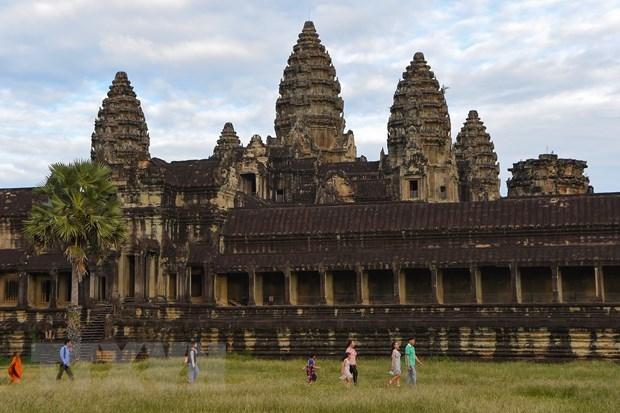
có một vài người đang di chuyển trên bãi cỏ